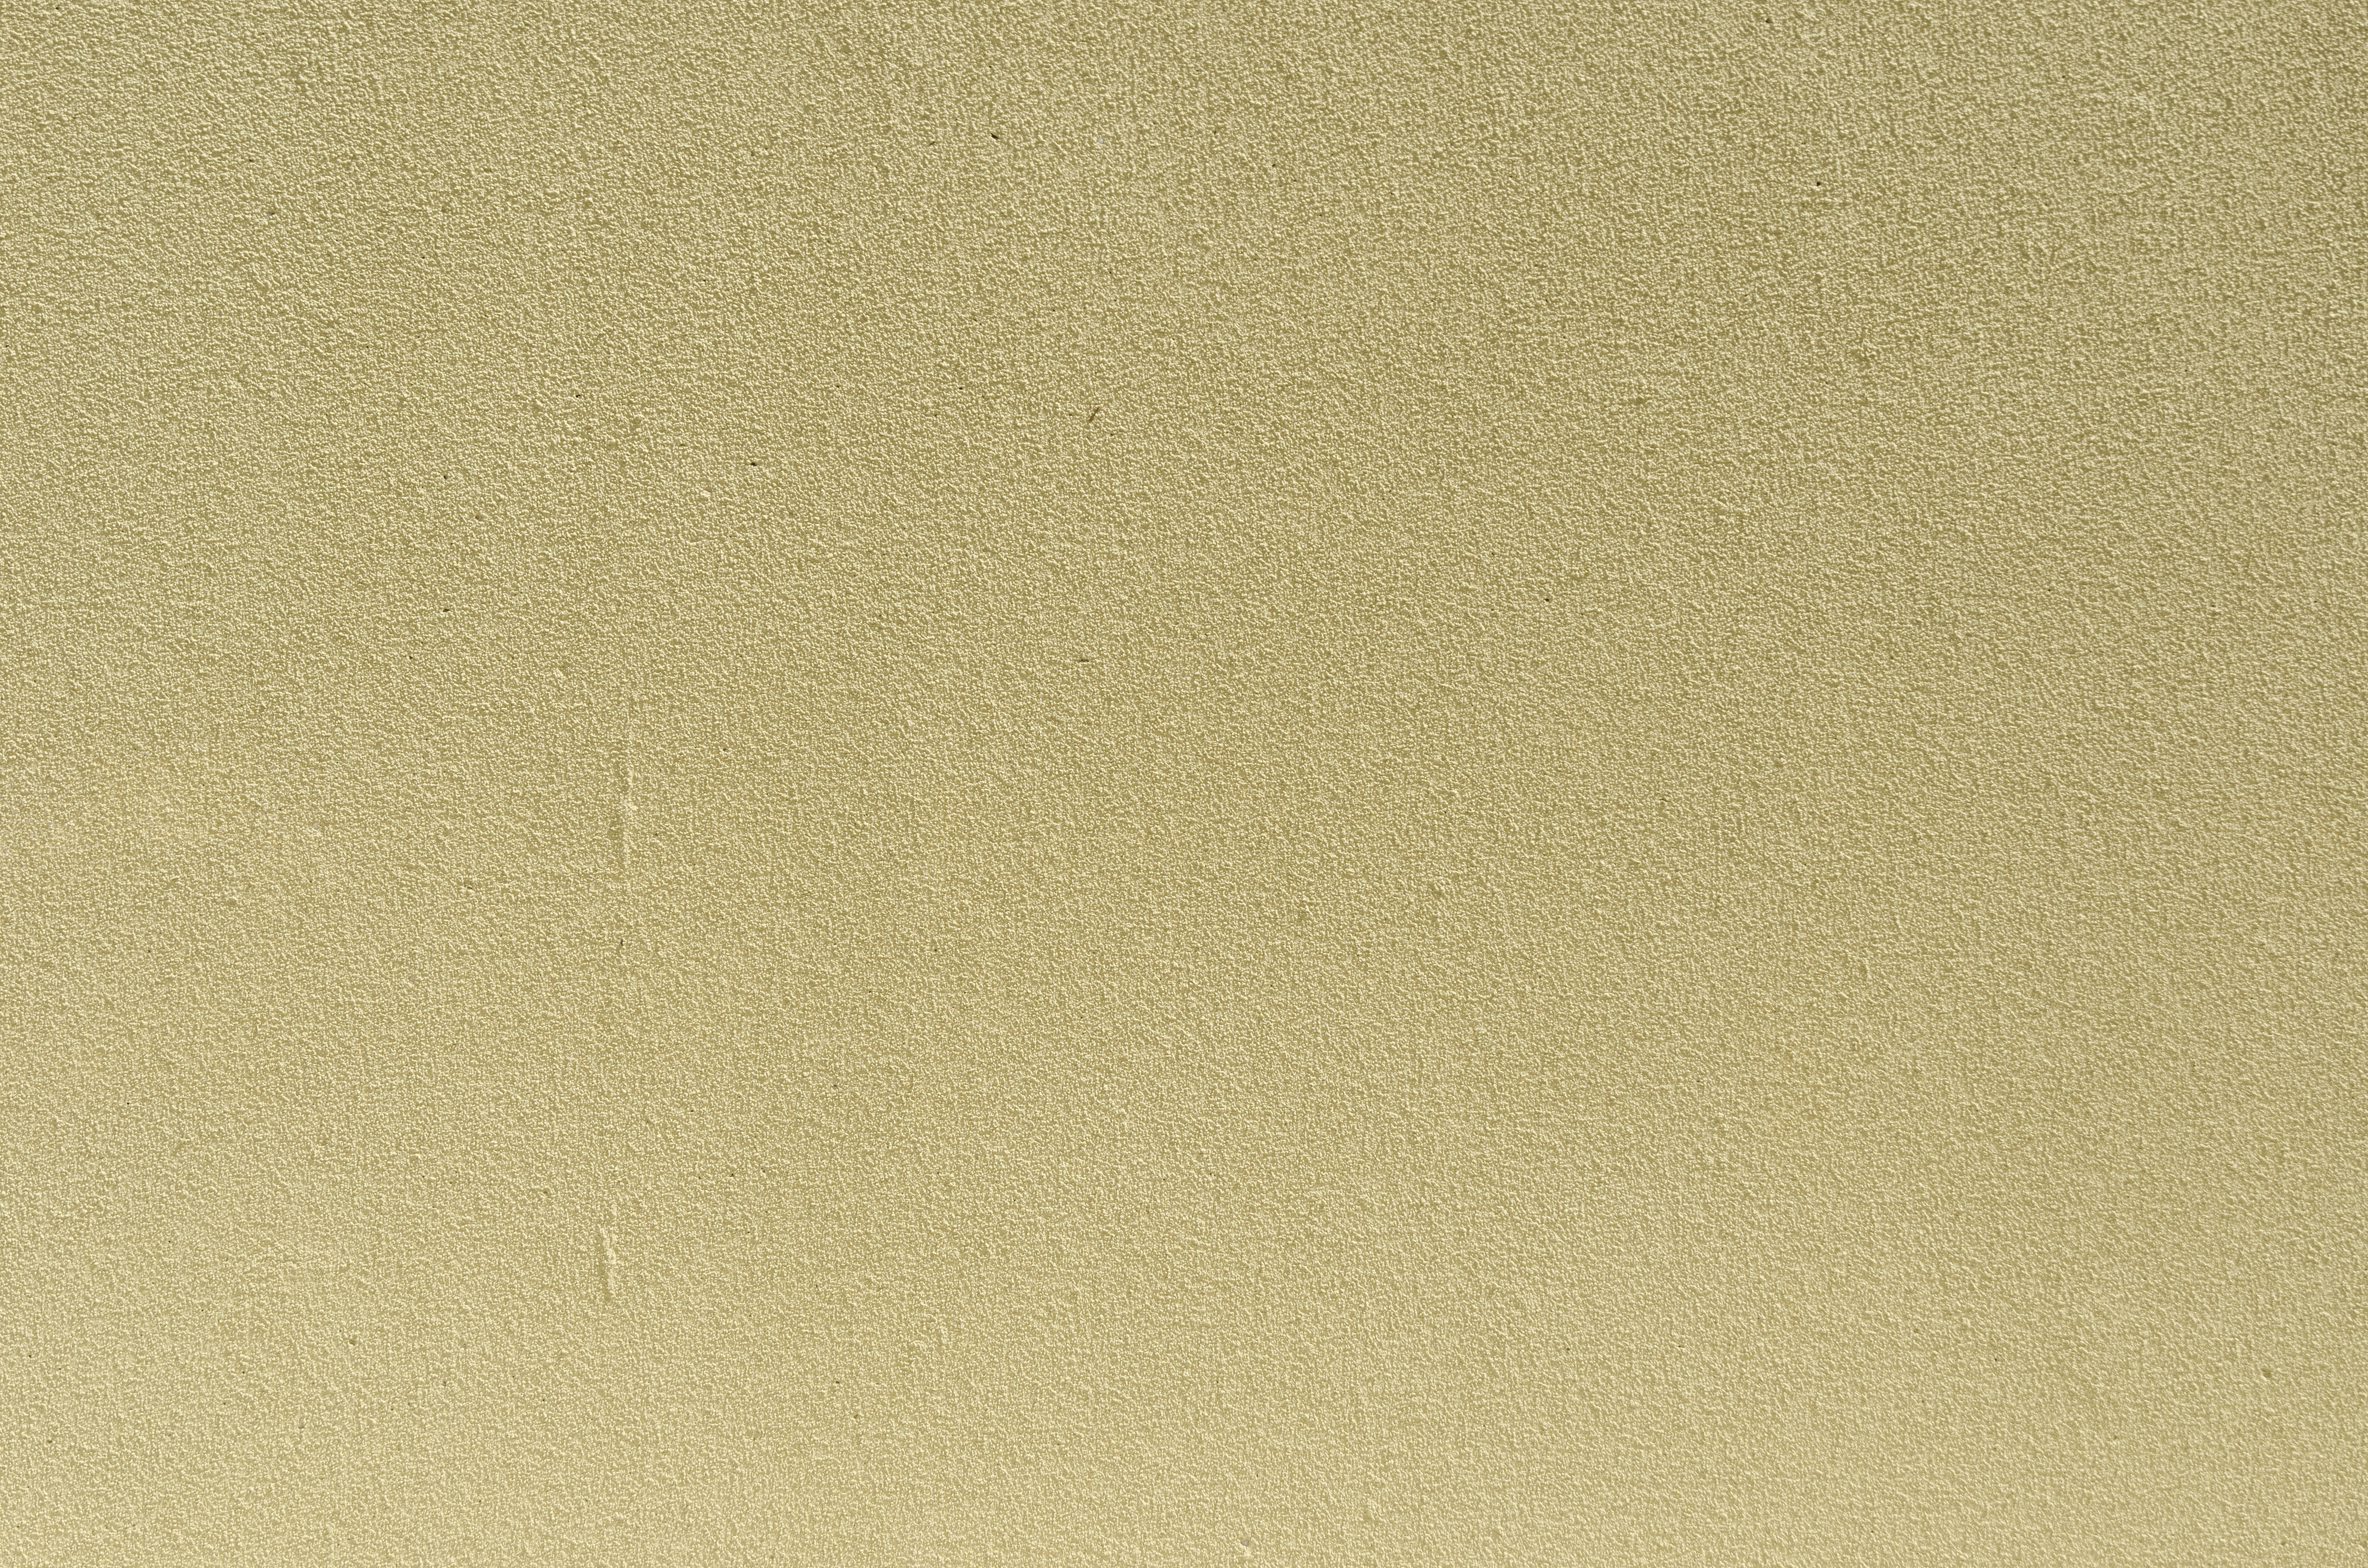
architecture, structure, wood, texture, floor, building, wall, ceiling, pattern, line, brown, tile, rough, empty, exterior, yellow, material, circle, surface, design, wallpaper, stucco, plaster, flooring, yellow background